It Only Happens to Others

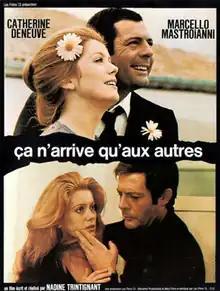
French theatrical release poster

It Only Happens to Others is a 1971 drama film written and directed by Nadine Trintignant. The film was made in the wake of the death of Nadine and Jean-Louis Trintignant's daughter Pauline in 1969.